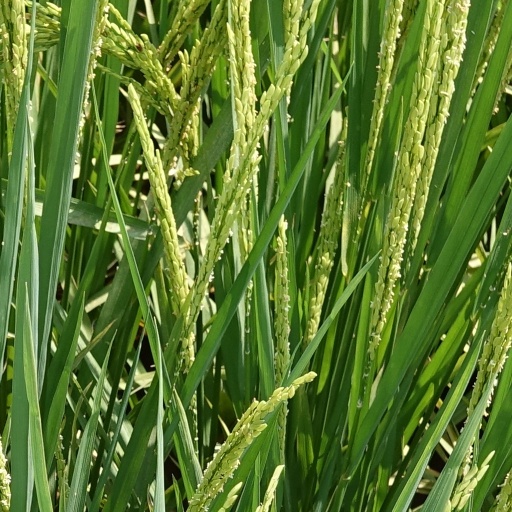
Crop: rice